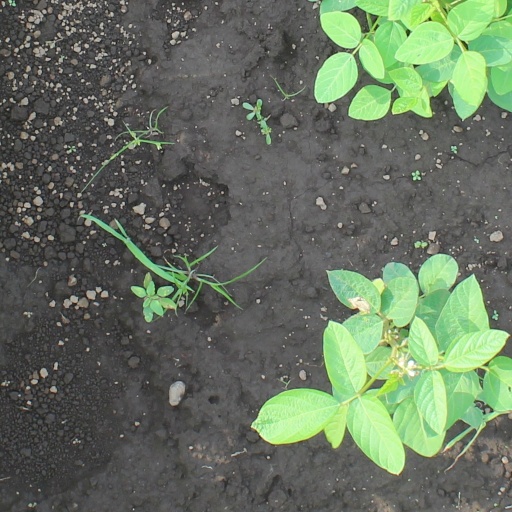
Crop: soybean